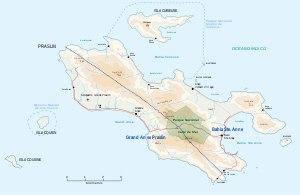
Curieuse est une île appartenant à l'archipel des Seychelles, située à un kilomètre au nord de Praslin.